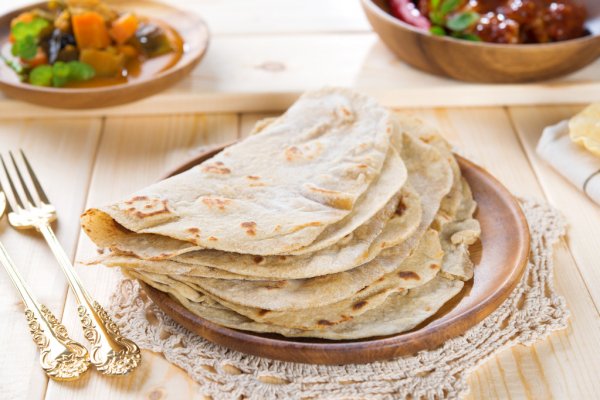
Dish: chapati